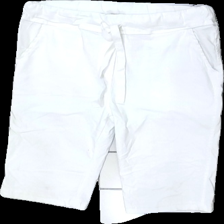
View: front
Type: Shorts
Category: Ladies
Brand: Not in the list
Brand text on label: marta
Colors: White
Material: 59% nylone 41% viscose
Cut: Regular
Size: M
Season: All
Stains: Major
Damage: fläckar
Damage location: bottom right
Damage 2: fläckar
Damage 2 location: bottom left
Price range: <50
Recommended usage: Export
Description: vita shorts med många små fläckar längst ner